Greg King (writer)

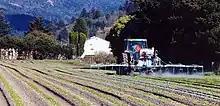
Spraying pesticides on Easter lily fields in the town of Smith River, adjacent to Smith River Elementary School.

The Siskiyou Land Conservancy was instrumental in halting construction in 2019 of a proposed wind farm on biologically fragile ridge systems in western Humboldt County. King continues to run Siskiyou Land Conservancy as president and executive director.